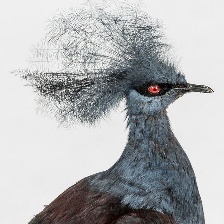
Species: VICTORIA CROWNED PIGEON
Scientific name: GOURA VICTORIA